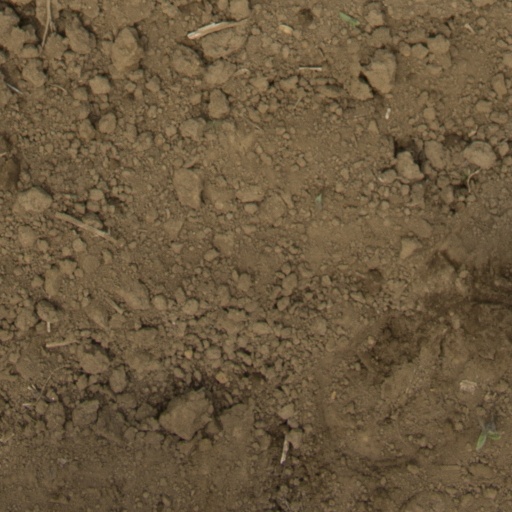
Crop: Jerusalem artichoke